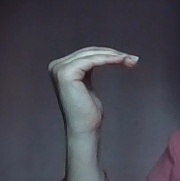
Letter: haa